FC Djursland

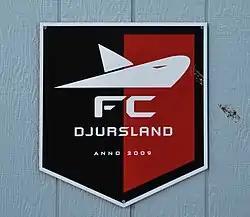
FC Djursland logo outside club facilities.

The team played their first match against AGF on 27 June at Grenaa Idrætscenter. They would, during their debut season, reach promotion to the Danish 2nd Division, the third tier of the Danish football league system. However, they would only last one season at the third level, suffering relegation by only one point on the last day of the season after losing 2–1 at Tjørring IF who had already been relegated. Following the relegation back to the Denmark Series, club captain Martin Andersen, who had scored five goals the season before, left the club to become player-assistant at Nørager Boldklub. Furthermore, FC Djursland lost their top goalscorer Christoffer Hansen, who signed with Blokhus FC on a two-year deal after having scored 16 goals. Heading into the new season, the goal was direct promotion back into the third tier but after struggling in the first half of the season, the club hauled in a key addition, Iddi Alkhag, who came with previous experience from the Danish Superliga and would take on the role as player-assistant. The season ended with a disappointing midtable finish; 8th place in Group 3. In the Danish Cup, FC Djursland were knocked out early on after a crushing 1–8 loss to Randers FC.